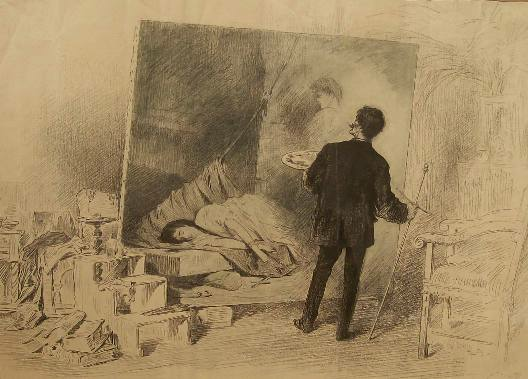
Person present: No